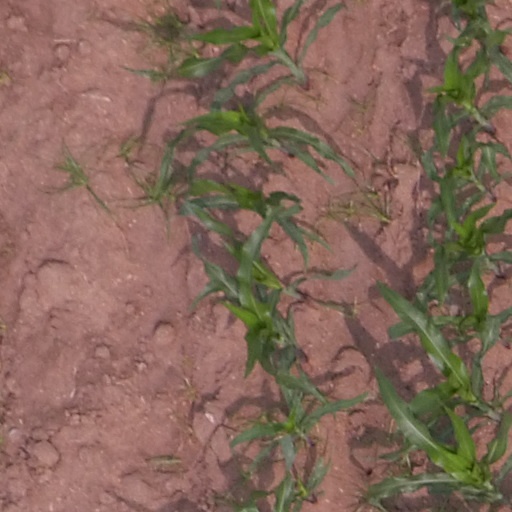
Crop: maize; corn